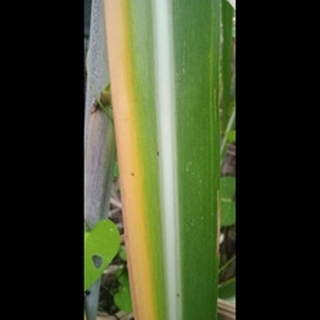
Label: sugarcane_yellow_leaf_disease